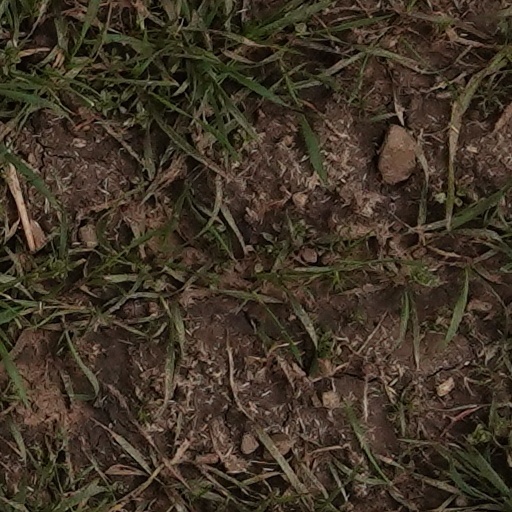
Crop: wheat